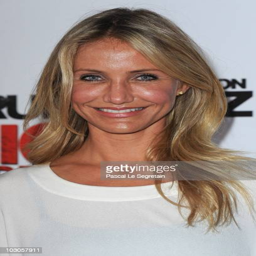
actor attends the premiere of the film